Cloud-chasing

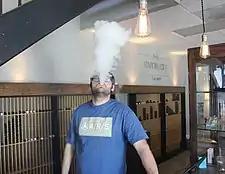
E-cigarette user blowing a cloud of vapor.

Cloud-chasing is the activity of blowing large clouds of vapor using an electronic cigarette. Using the devices for "cloud-chasing" began in the West Coast of the US. The exact origins of the activity are unclear, but most competitive e-cigarette users say that it started around 2012. Competitive vaping is increasing in popularity internationally, spreading from the US and Canada to Indonesia. Cloud-chasing is a recreational activity and a hobby.